Emma Ghent Curtis

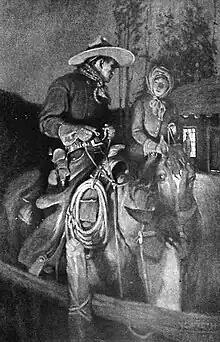

Curtis published her first novel, "The Fate of a Fool", in 1888. Set in Colorado, the novel explores the negative effects of sex work on both men and women. Gessia, a music teacher, marries a handsome and well-off rancher, only to discover that he previously patronized the local brothel. The couple spend much of the novel arguing about the social ramifications of sex work. In the end, Gessia dies of exhaustion, full of shame regarding the "impurity" of her husband.